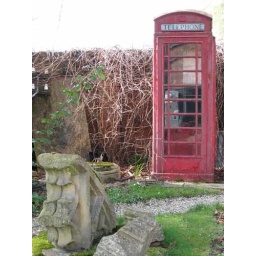
ah, gotta have a telephone box in your garden!